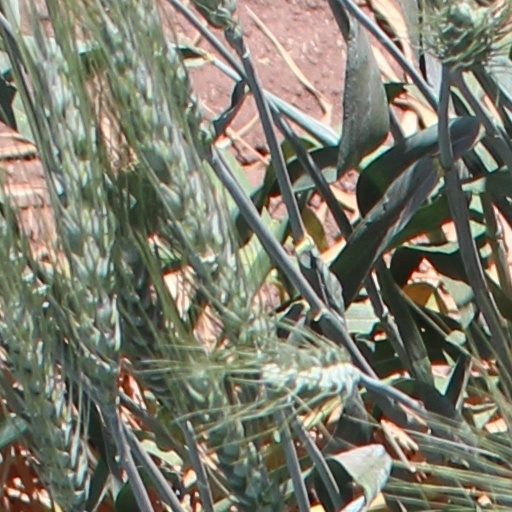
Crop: wheat